My Quick Way Out

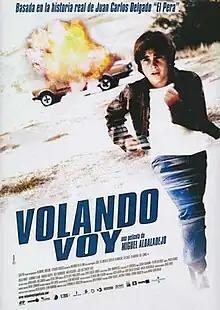
Theatrical release poster

My Quick Way Out is a 2006 Spanish film directed by Miguel Albaladejo which stars Borja Navas as Juan Carlos "El Pera".